New Brookland Historic District

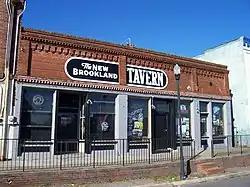
New Brookland Tavern, New Brookland Historic District, January 2010

New Brookland Historic District is a national historic district located at West Columbia, Lexington County, South Carolina. It encompasses 23 contributing buildings in the central business district and the "mill village" sections of West Columbia. It includes commercial, institutional, and residential buildings built between 1894 and 1916 as a planned residential community for the Columbia Duck Mill. Notable buildings include the Edward W. Shull Building, Thompson Funeral Home, Brookland Fire Station, Brookland Jail, and single and double tenant houses.